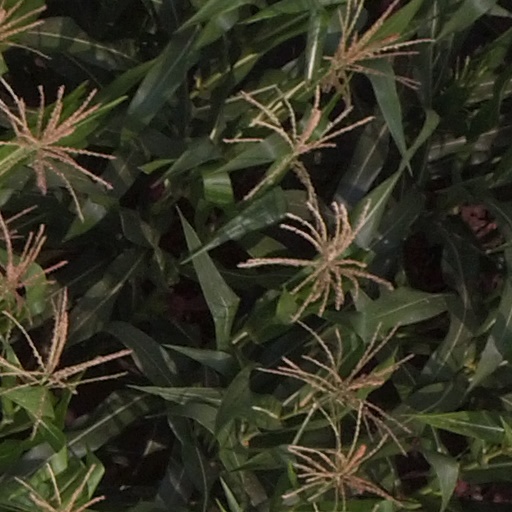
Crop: maize; corn